Princess Feodora of Denmark

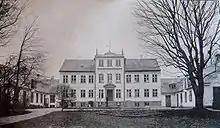
Princess Feodora's birthplace Jægersborghus in 1909

Princess Feodora was born on 3 July 1910 at the Jægersborghus country house in Gentofte north of Copenhagen, Denmark.